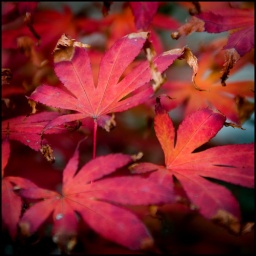
The autumnal colours of the Acer, currently outside our window in a pot waiting for a new garden somewhere....